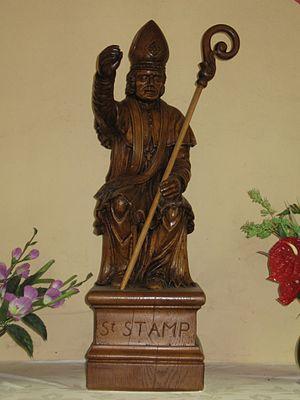
Saint Stamp est un saint catholique légendaire, invoqué par ou pour les personnes atteintes de goutte ou ayant des difficultés de locomotion, particulièrement pour les enfants qui tardent à faire leurs premiers pas ou qui ont des difficultés à se tenir debout.